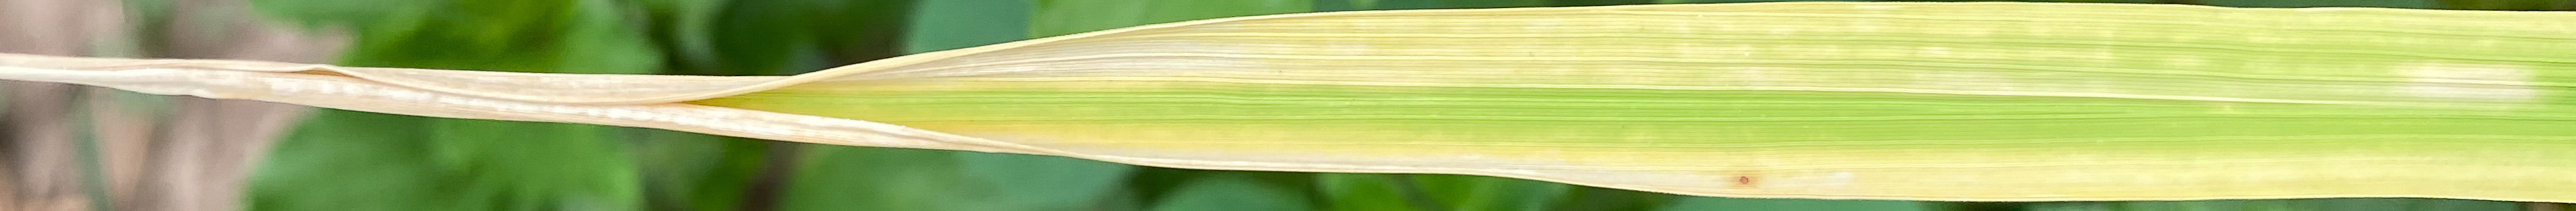
Nhãn: N